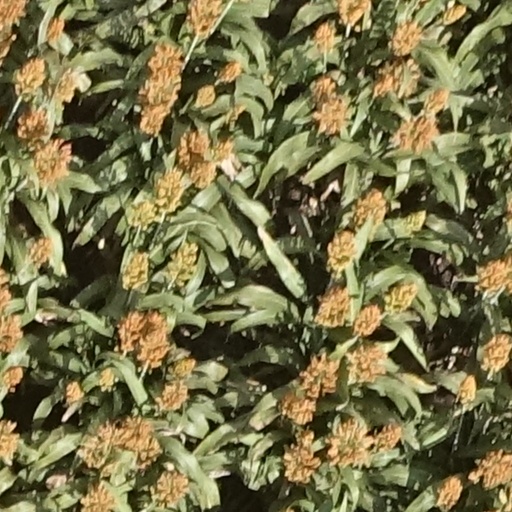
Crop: sorghum